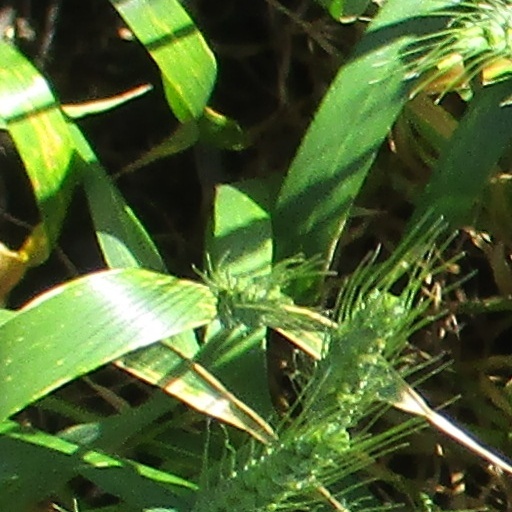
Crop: wheat